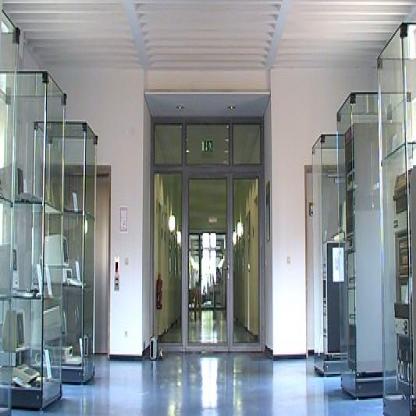
Scene: Indoor